Question: What color is the main court?
Tambaya: Wani launi ne ainihin filin wasan?
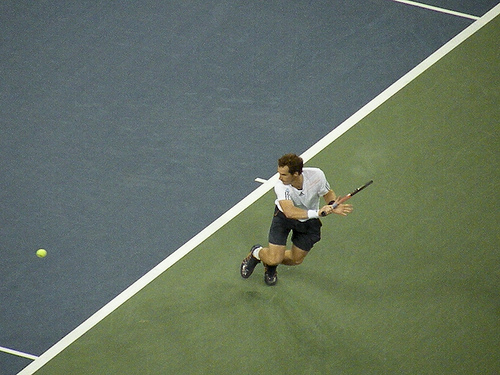
Answer: Blue.
Amsa: Shuɗi.